Song thrush

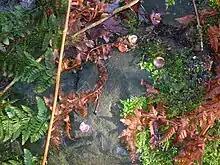
Broken shells of grove snails on an 'anvil'

The song thrush typically nests in forest with good undergrowth and nearby more open areas, and in western Europe also uses gardens and parks. It breeds up to the tree-line, reaching in Switzerland. The island subspecies "T. p. hebridensis" breeds in more open country, including heathland, and in the east of the song thrush's Eurasian range, the nominate subspecies is restricted to the edge of the dense conifer forests.